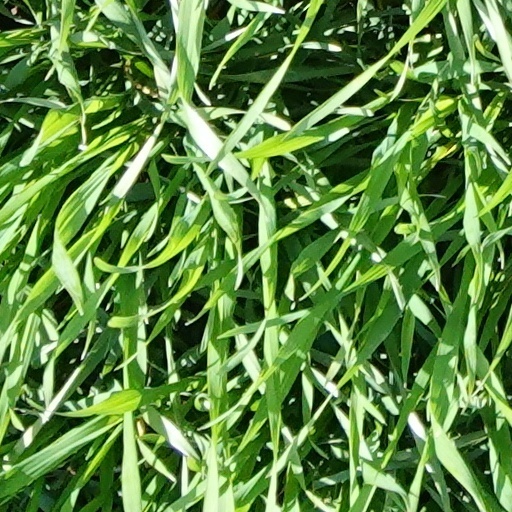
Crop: wheat